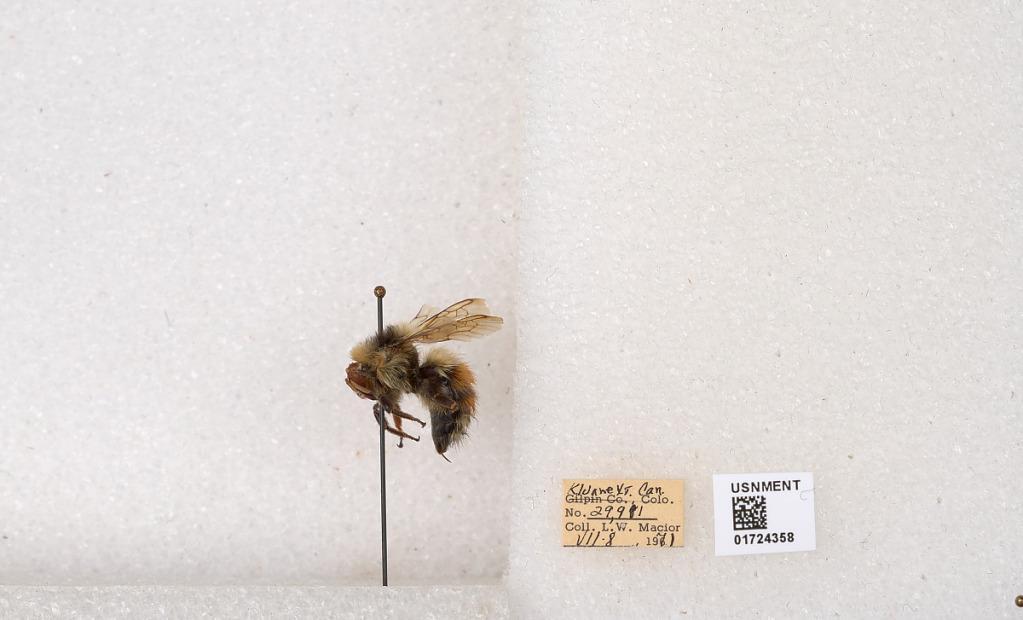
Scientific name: Bombus (Pyrobombus) sylvicola Kirby
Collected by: L. Macior
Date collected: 1971-7-8
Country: Canada
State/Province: Yukon Territory
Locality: Kluane National Park and Reserve
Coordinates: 60.7493, -139.504